America's Court with Judge Ross

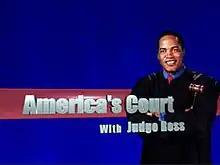

America's Court with Judge Ross is an American syndicated court show produced by Allen Media Group (AMG). The program features former Los Angeles County Superior Court Judge Kevin A. Ross presiding over nontraditional/dramatized small claims court cases. Retired Los Angeles County Sheriff's Department Captain Bruce Thomas serves as the show's bailiff. Nominated for a Daytime Emmy Award in 2012 and 2025 for Outstanding Legal/Courtroom Program, the series currently films in Culver City, California.